Ultimate Soccer

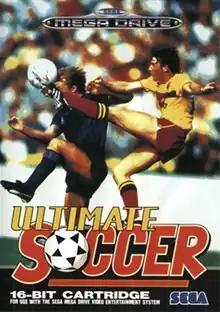

Ultimate Soccer is a 1993 soccer video game by Rage Software released for the Mega Drive/Genesis, Master System and Game Gear by request of Sega which even allowed their mascot, Sonic, to be featured in the game menus. While similar in name, it has no relations with the "Ultimate Soccer Manager" series, but was followed by "Striker" also for the Mega Drive/Genesis, "Striker '96", released for MS-DOS, Sega Saturn, and PlayStation, and "Striker Pro 2000", released for PlayStation and the Dreamcast. While never published to the Super Nintendo Entertainment System, Rage developed other games for the Nintendo console, including "Elite Soccer", "Manchester United Championship Soccer" (also had version named after Eric Cantona and Lothar Matthäus) and "World Soccer 94 – Road to Glory".